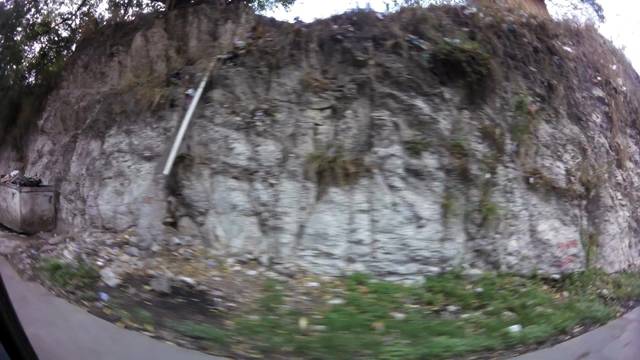
Region: Honduras
Coordinates: 14.095, -87.217